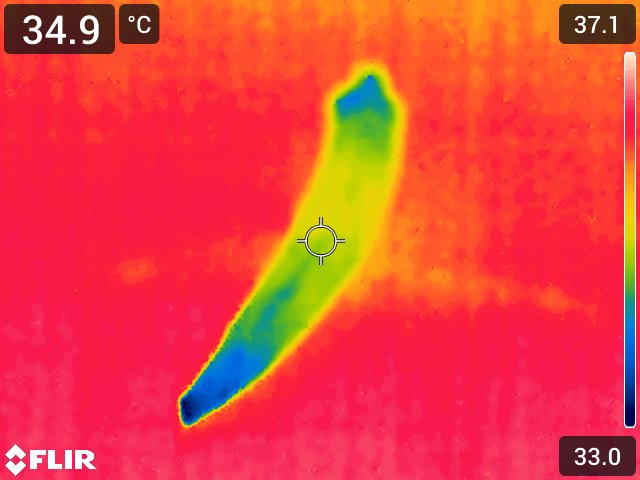
Maturity: over_matured